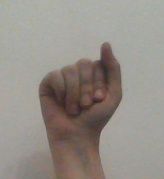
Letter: saad